The Destroying Angel and Daemons of Evil Interrupting the Orgies of the Vicious and Intemperate

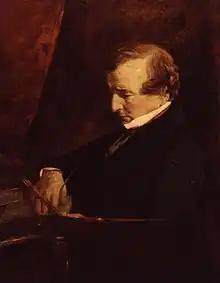
Middle aged man

"The Destroying Angel" is a visionary work, depicting a wholly imaginary scene rather than a scene from history, literature or mythology. It measures 127.8 cm by 101.9 cm (50 in by 40 in), and depicts an ornate imaginary classical temple. The temple and its occupants are under attack from a destroying angel and a group of daemons, who are in the process of abducting its human occupants. The angel itself is wreathed in smoke in the centre of the image. Having destroyed one side of the temple, it is poised to hurl a thunderbolt. Below the angel, daemons attack a group of around 25 semi-naked human figures. Each human is shown in a different position and expresses terror differently, and each is deliberately painted in paler tones than those Etty typically used to suggest death and pallor. As with most of Etty's works, the figures are a collection of depictions of models in studio poses, later arranged for dramatic effect, rather than painted as a group.